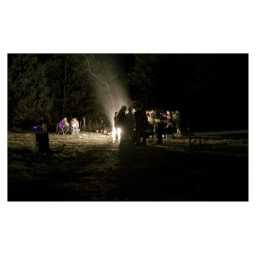
Desaturated then colour correction to increase the green in the trees/grass and the yellow of the fire.